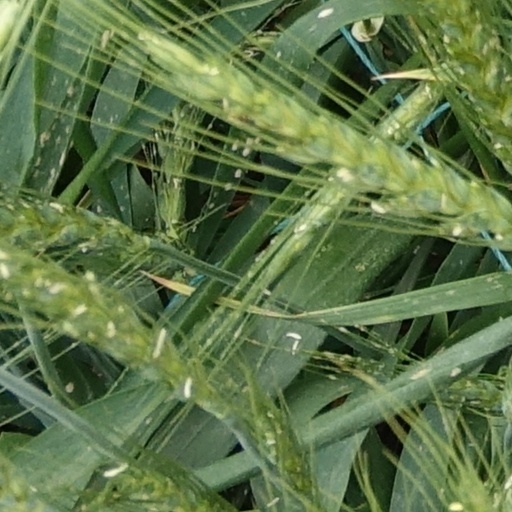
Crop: wheat